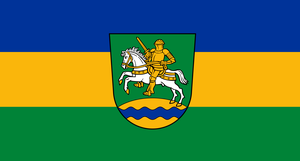
drapeau de la commune allemande de Rüterberg, Dömitz
La liste de micronations ci-dessous indique des micronations notables, existantes ou ayant existé. Une micronation est une entité créée par un petit nombre de personnes, qui prétend au statut de nation indépendante ou qui en présente des caractéristiques, mais n'est pas formellement reconnue comme telle par des nations officielles ou par des organismes transnationaux. En 2014, on estime à près de 400 le nombre de celles-ci.
Rüterberg est un quartier de la ville de Dömitz, dans le sud-ouest du Mecklembourg, en Allemagne. L'ancienne commune est connue pour avoir établi une "République villageoise de Rüteberg" en 1989.
Cet article présente les drapeaux des micronations de la liste de micronations.